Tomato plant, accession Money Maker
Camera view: tilt-top (135 deg); turntable rotation: 210 degrees
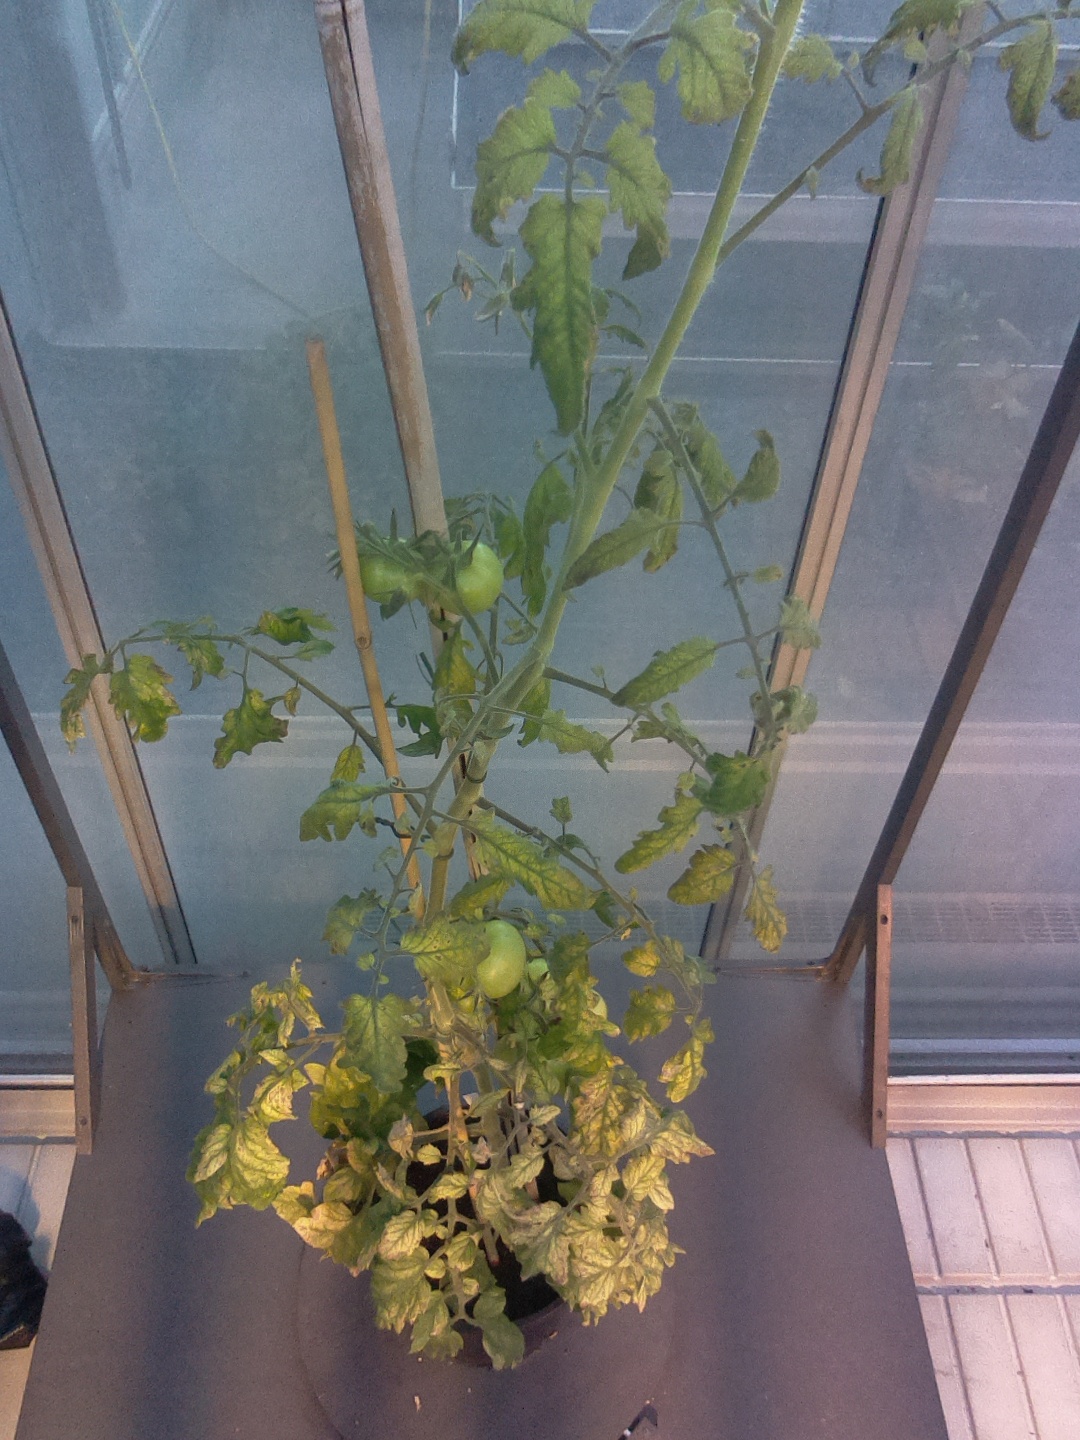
BBCH growth stage 75: 50%-60% of final fruit size